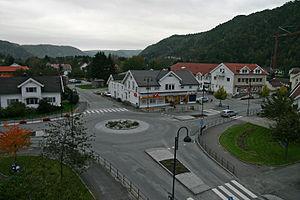
Vigeland est une localité du comté d'Agder, en Norvège.